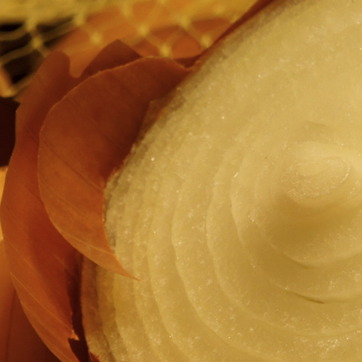
Material: food